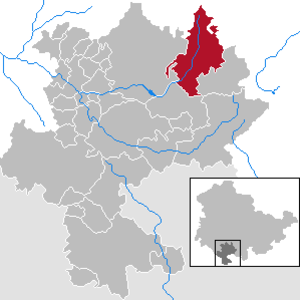
Schleusegrund est une commune allemande indépendante de Thuringe située dans l'arrondissement de Hildburghausen. La commune été formée en 1994 par la réunion de cinq anciennes communes.